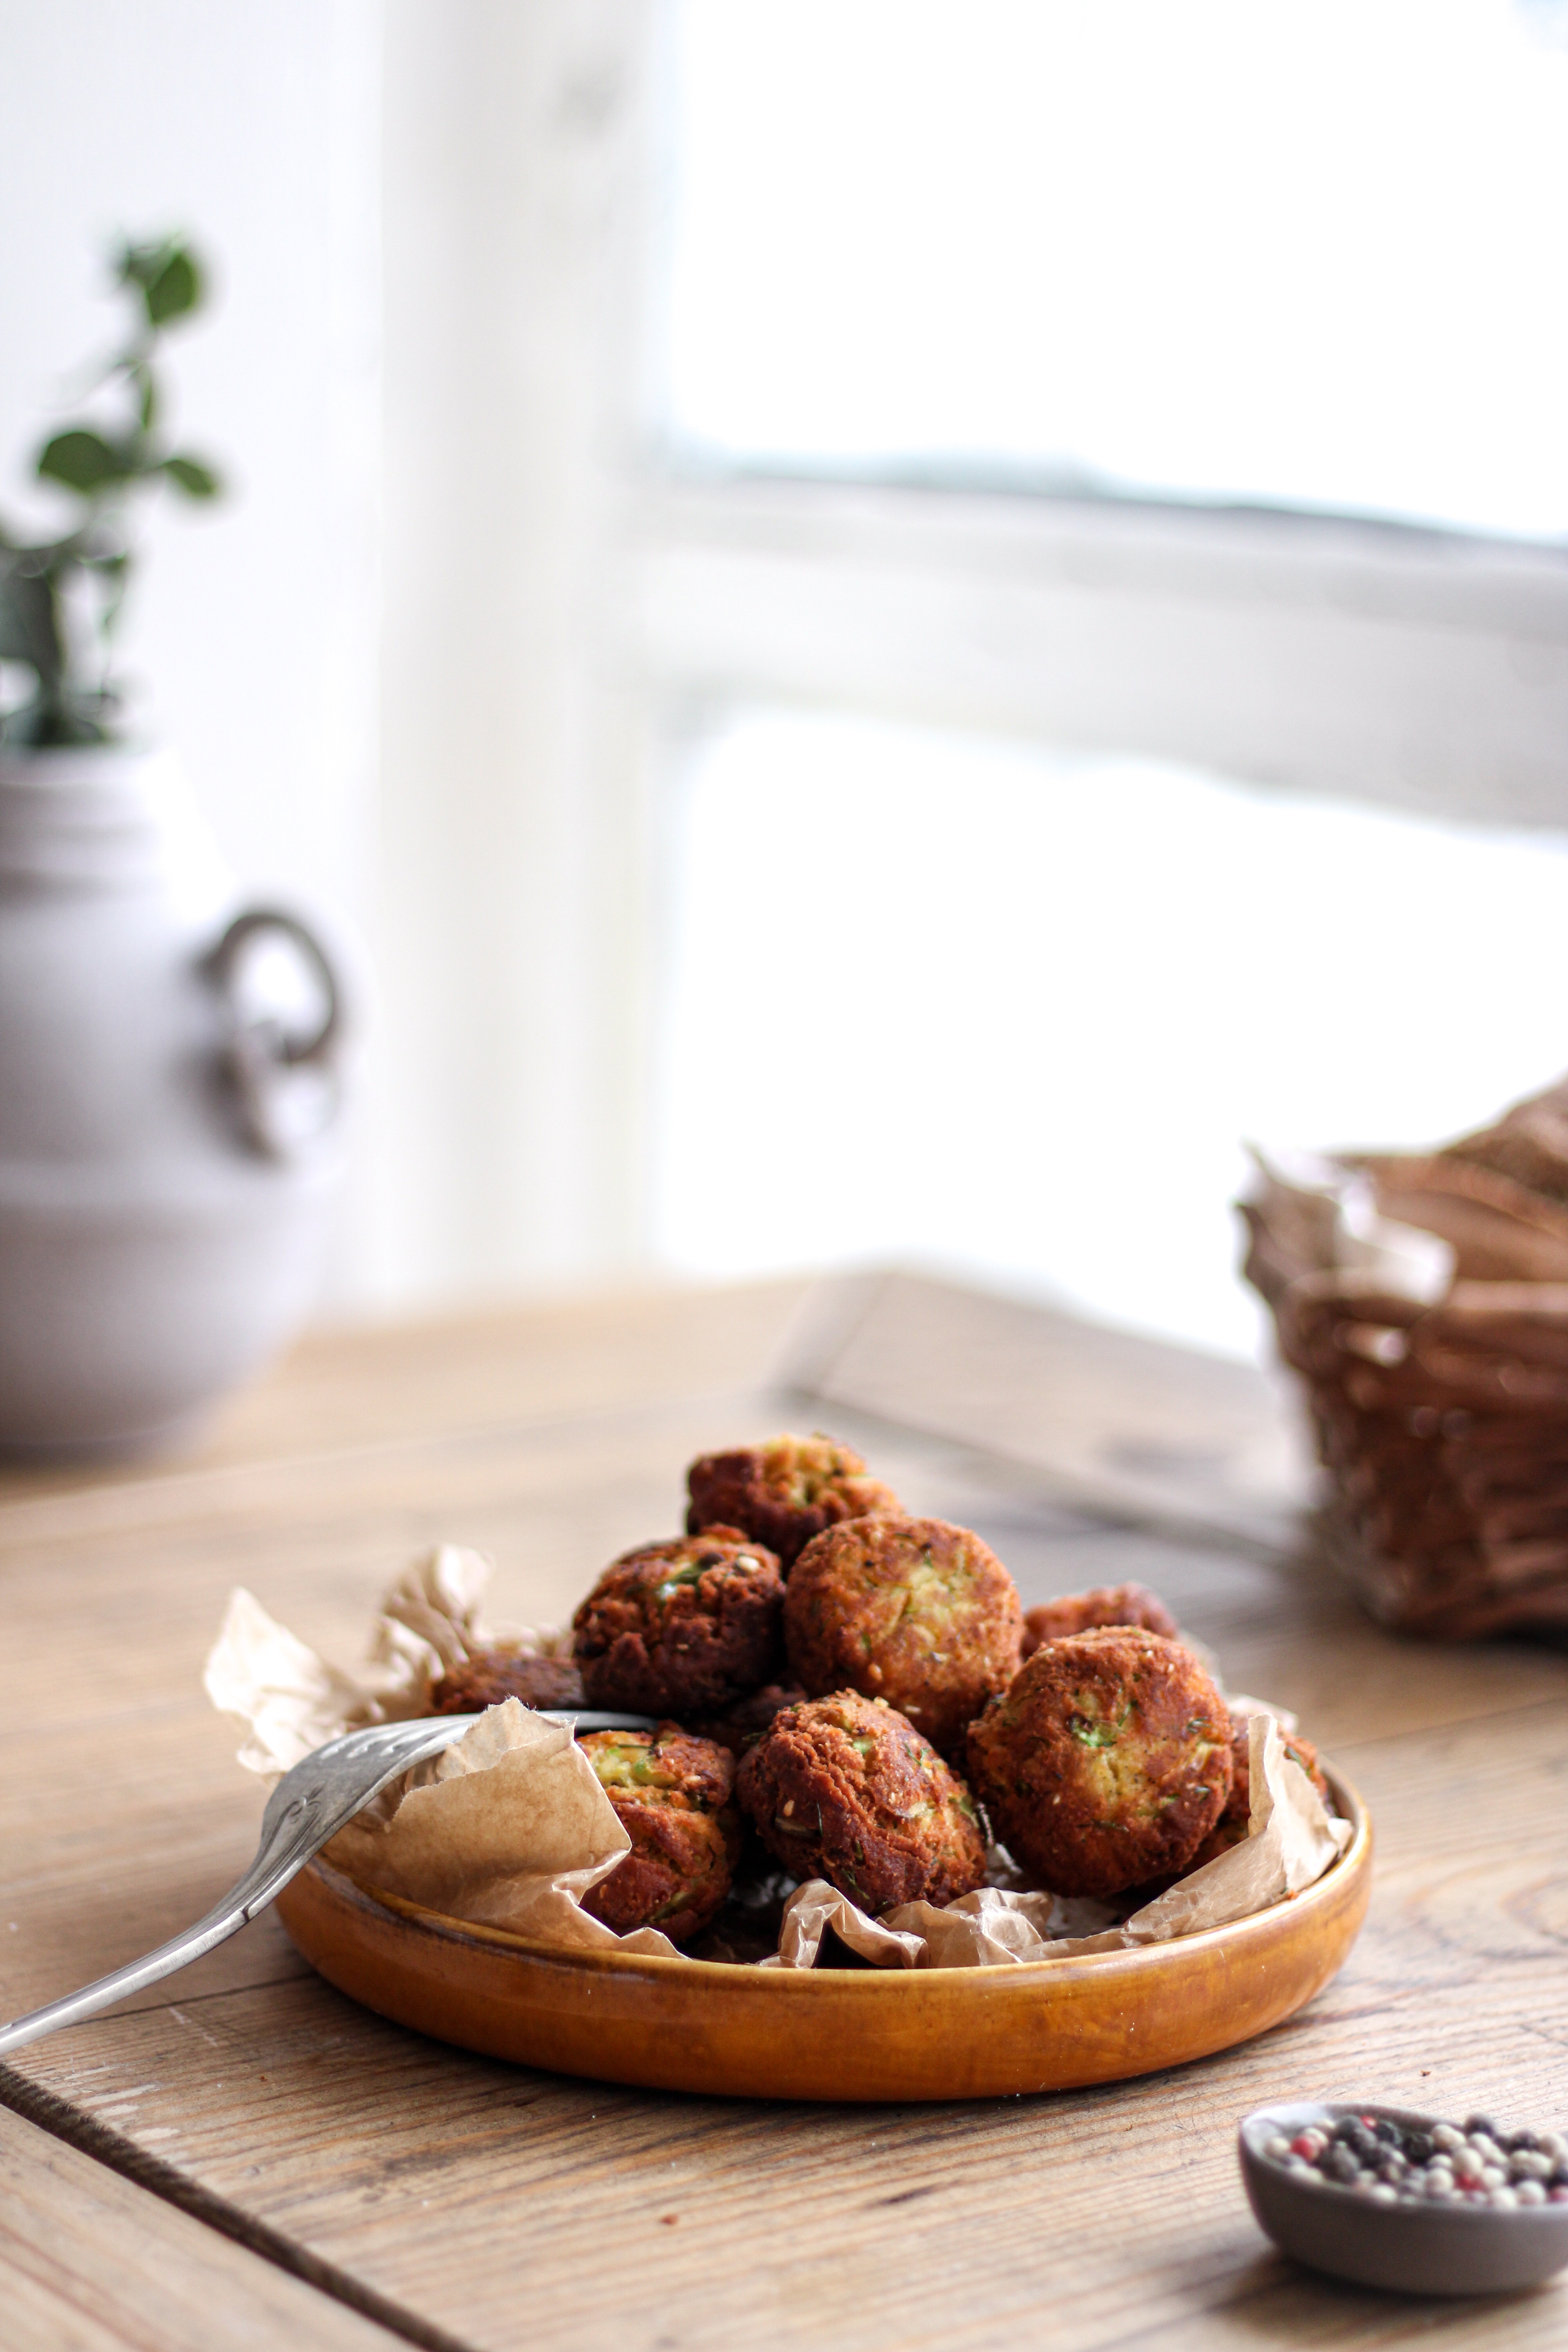
food, tableware, plant, dishware, table, flowerpot, recipe, ingredient, plate, houseplant, cuisine, produce, dish, baked goods, finger food, comfort food, sweetness, gluten, fast food, serveware, baking, wood, still life photography, breakfast, junk food, american food, meal, snack, platter, mediterranean food